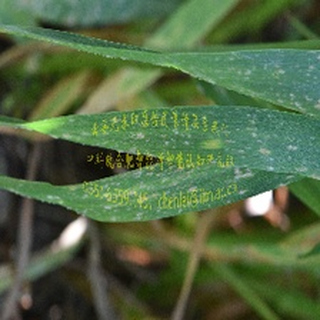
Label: wheat_mildew